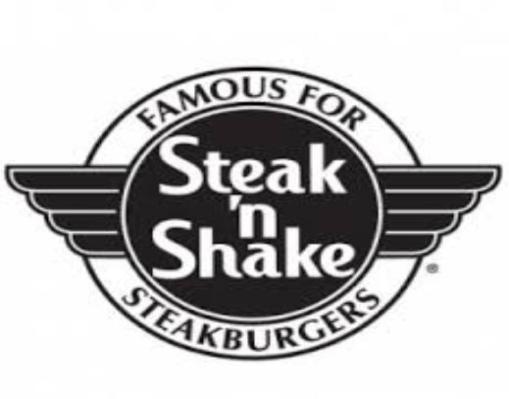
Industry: Food